Rubin Braunstein

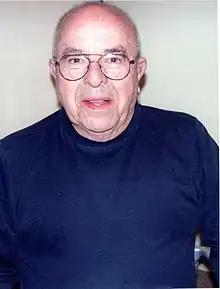
Prof. Rubin Braunstein UCLA Emeritus

Rubin Braunstein (1922–2018) was an American physicist and educator. In 1955 he published the first measurements of light emission by semiconductor diodes made from crystals of gallium arsenide (GaAs), gallium antimonide (GaSb), and indium phosphide (InP). GaAs, GaSb, and InP are examples of III-V semiconductors. The III-V semiconductors absorb and emit light much more strongly than silicon, which is the best-known semiconductor. Braunstein's devices are the forerunners of contemporary LED lighting and semiconductor lasers, which typically employ III-V semiconductors. The 2000 and 2014 Nobel Prizes in Physics were awarded for further advances in closely related fields.